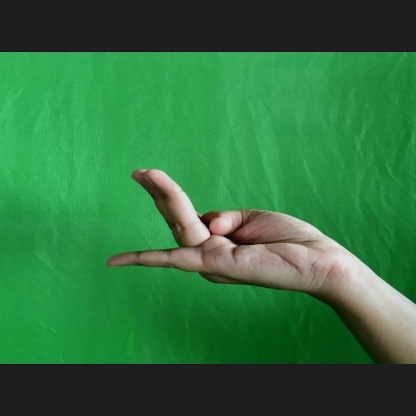
Mudra: Chaturam